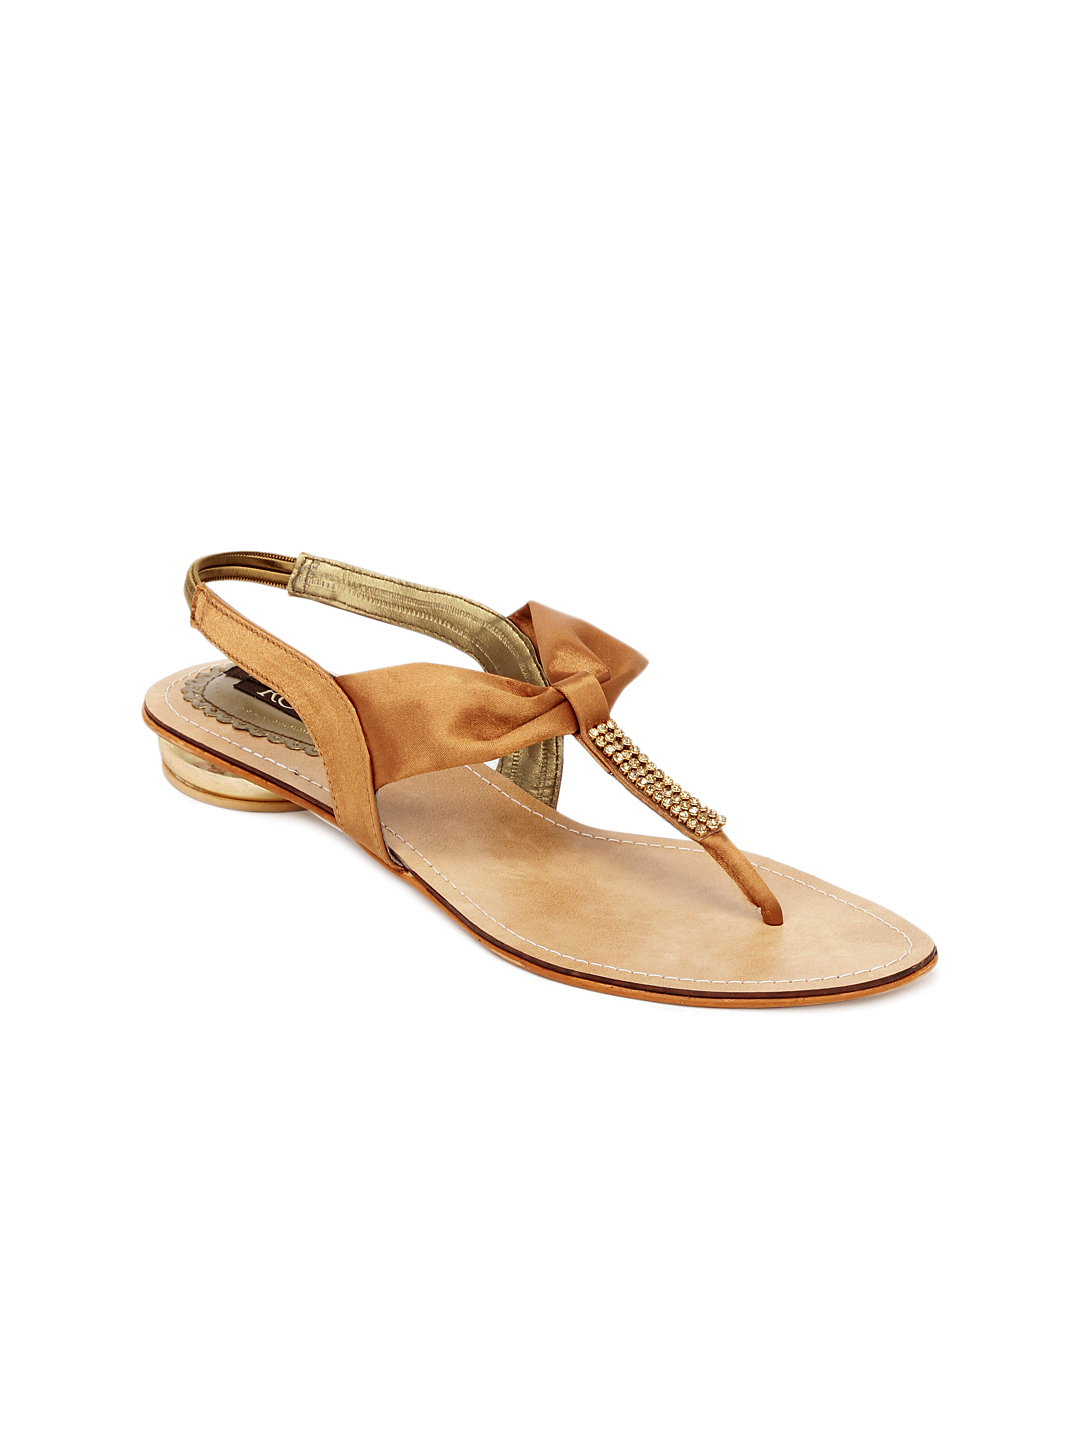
Rocia Women Gold Sandals
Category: Footwear / Shoes / Flats
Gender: Women
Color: Gold
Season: Winter 2012
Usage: Casual